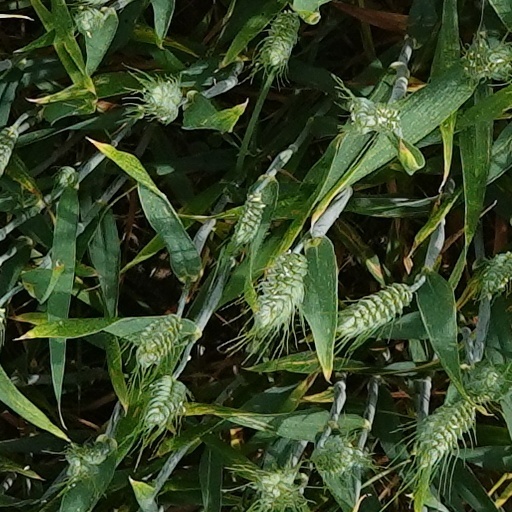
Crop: wheat